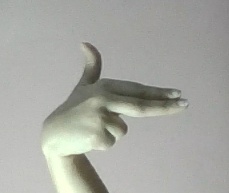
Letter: ghain